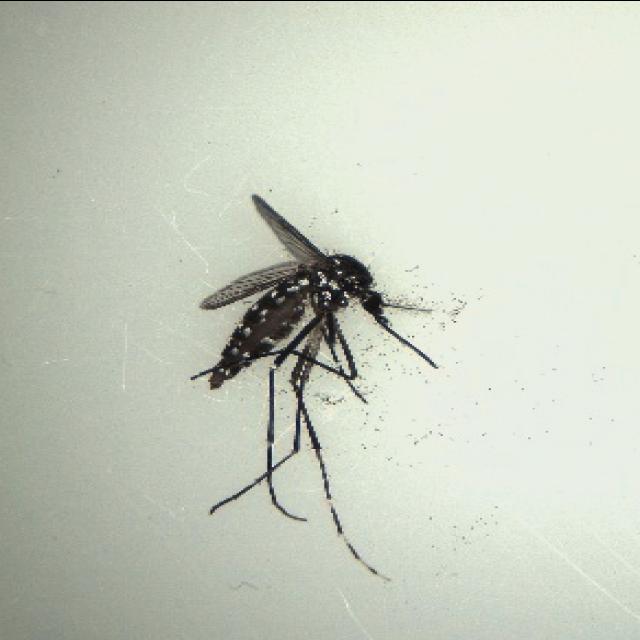
Species: aedes_albopictus